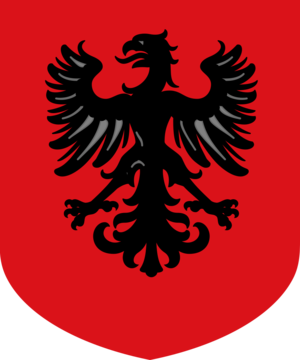
Les Alidosio est une famille patricienne de Venise, qui auparavant domina la ville d'Imola. Elle fut accréditée à la noblesse de Venise en 1398, et s'éteignit avec un Mariano, prêtre de San Stefano en 1630.